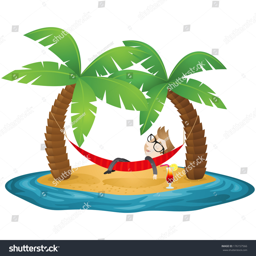
illustration of a cartoon businessman sleeping in a hammock on the beach of an island .